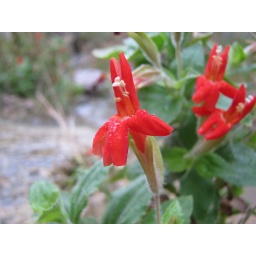
little red flowers in the canyon